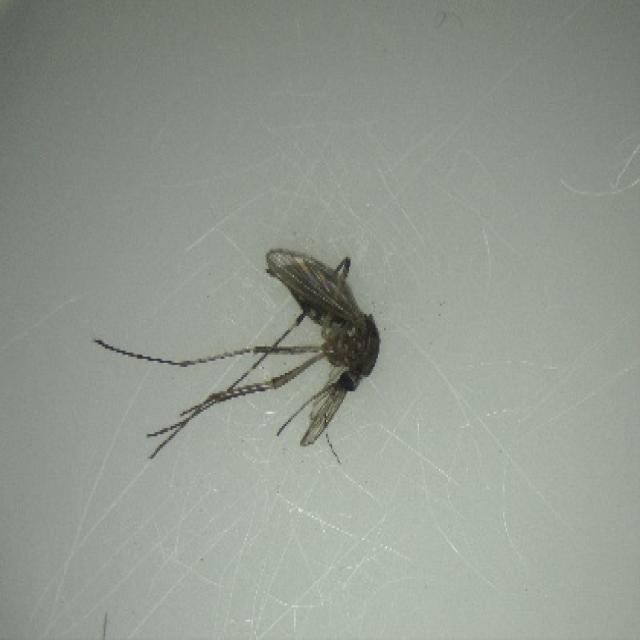
Species: aedes_vexans